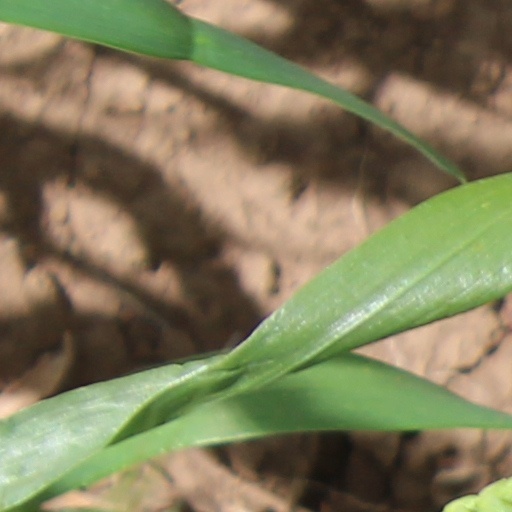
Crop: wheat